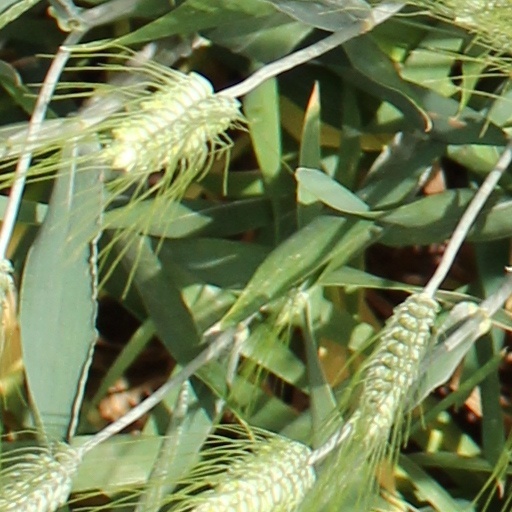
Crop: wheat